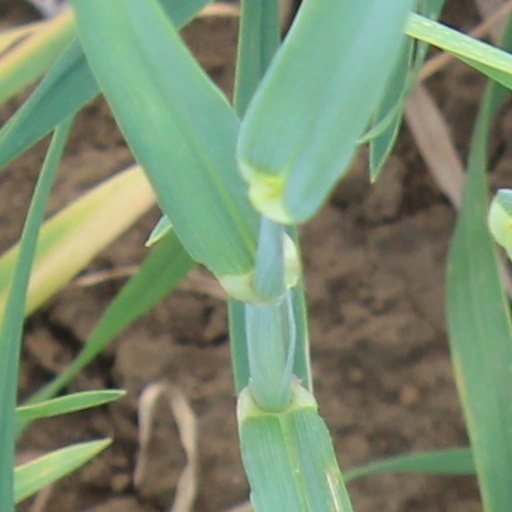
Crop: wheat